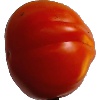
Label: Tomato 1